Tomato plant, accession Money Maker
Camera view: tilt-top (135 deg); turntable rotation: 60 degrees
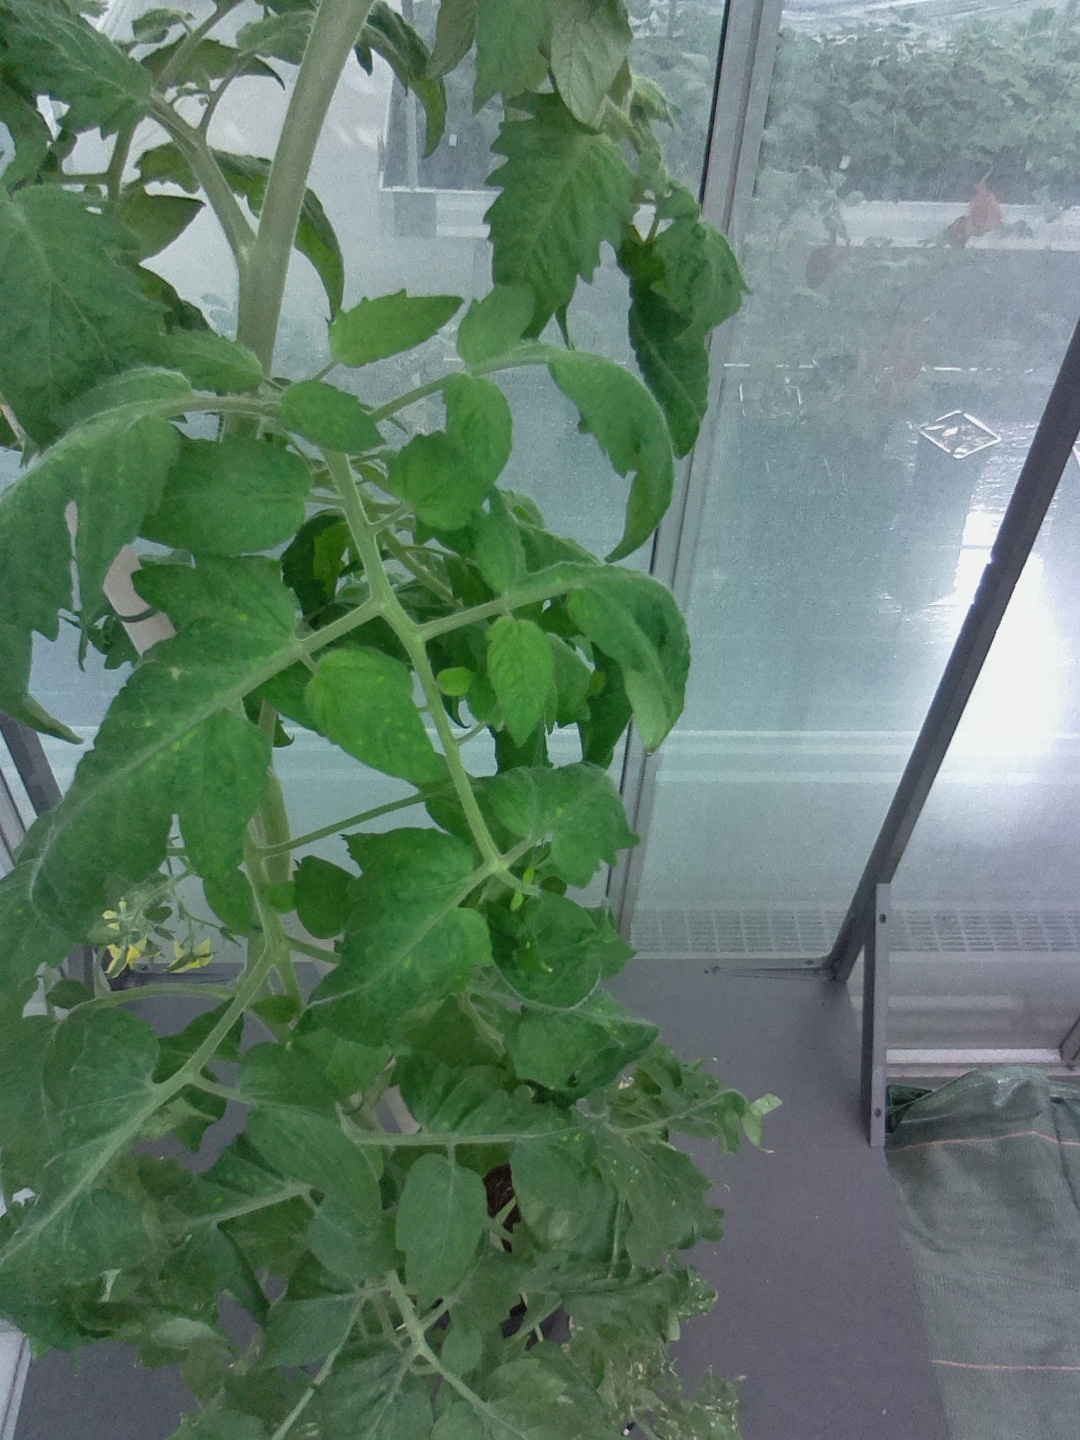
BBCH growth stage 66: Full flowering, 60%-70% of flowers open, more petals falling